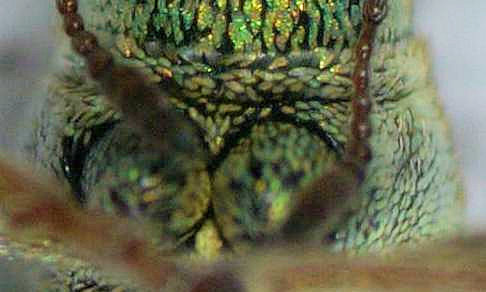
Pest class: pea_leaf_weevil